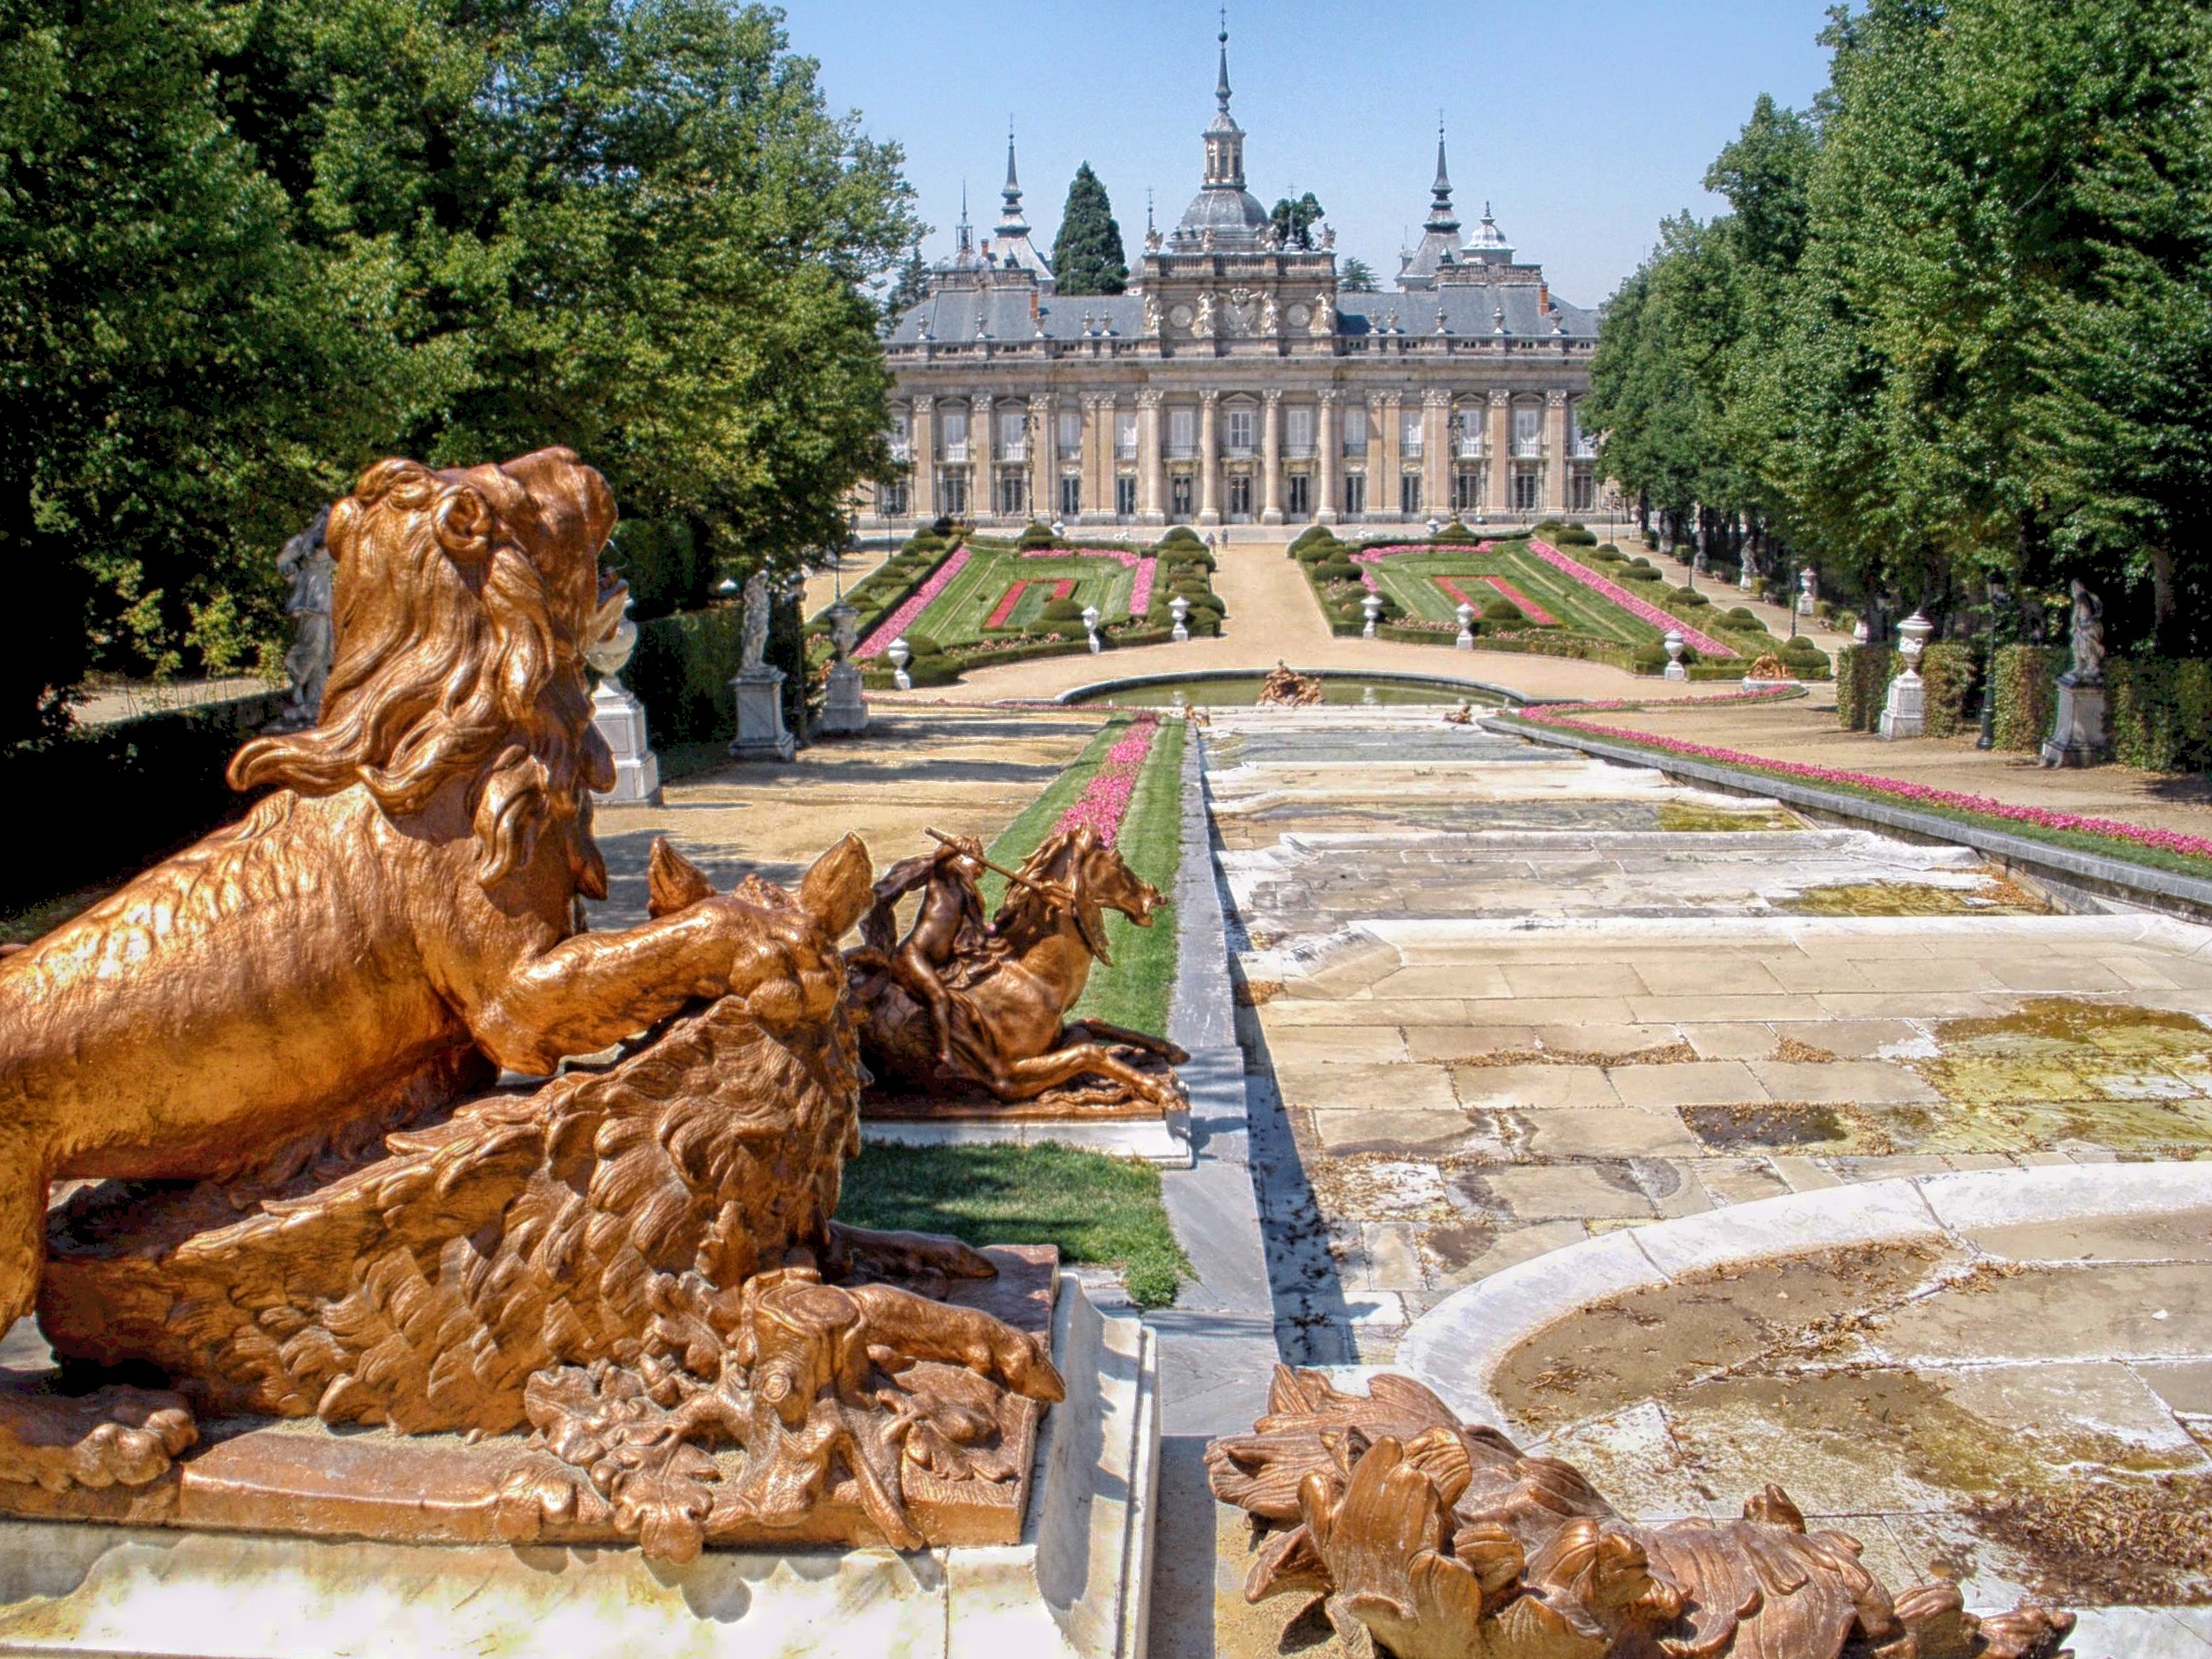
architecture, palace, city, urban, monument, statue, plaza, park, landmark, tourism, public space, trees, sculpture, art, spain, temple, buildings, statues, fountain, segovia, carving, water feature, monuments, destinations, ancient history, human settlement